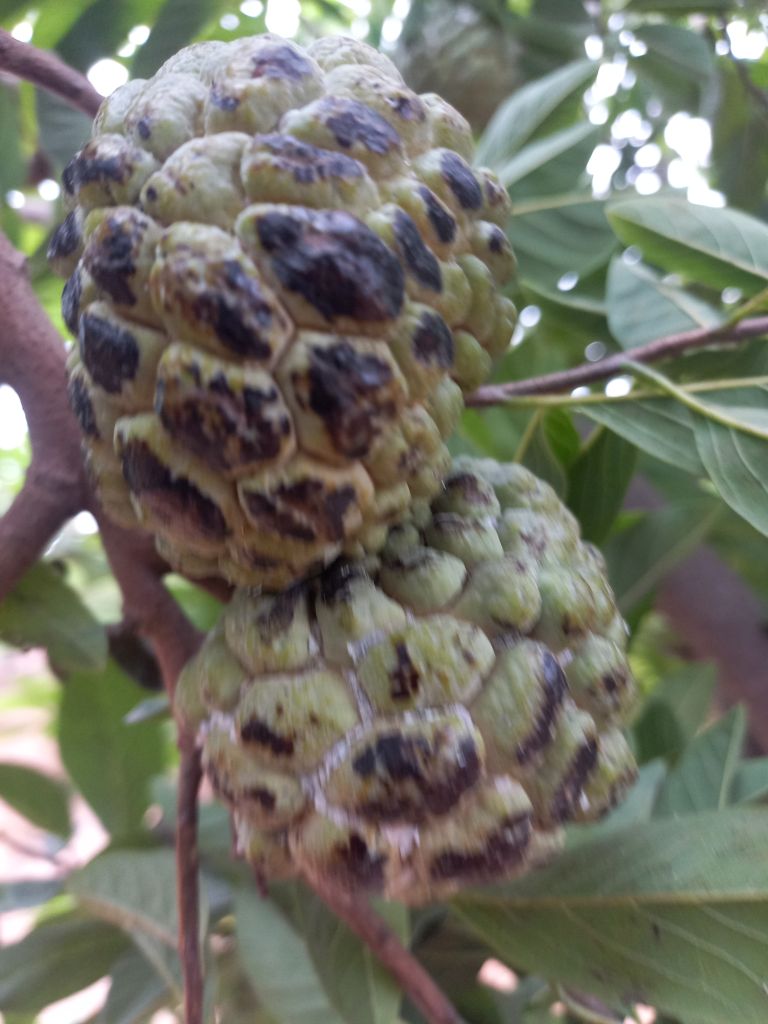
Disease label: Blank Canker